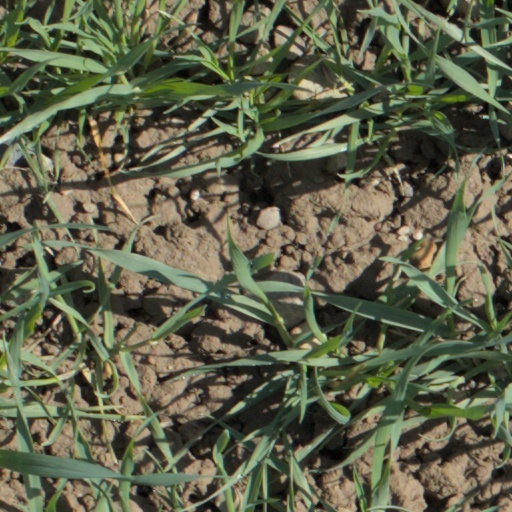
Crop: wheat